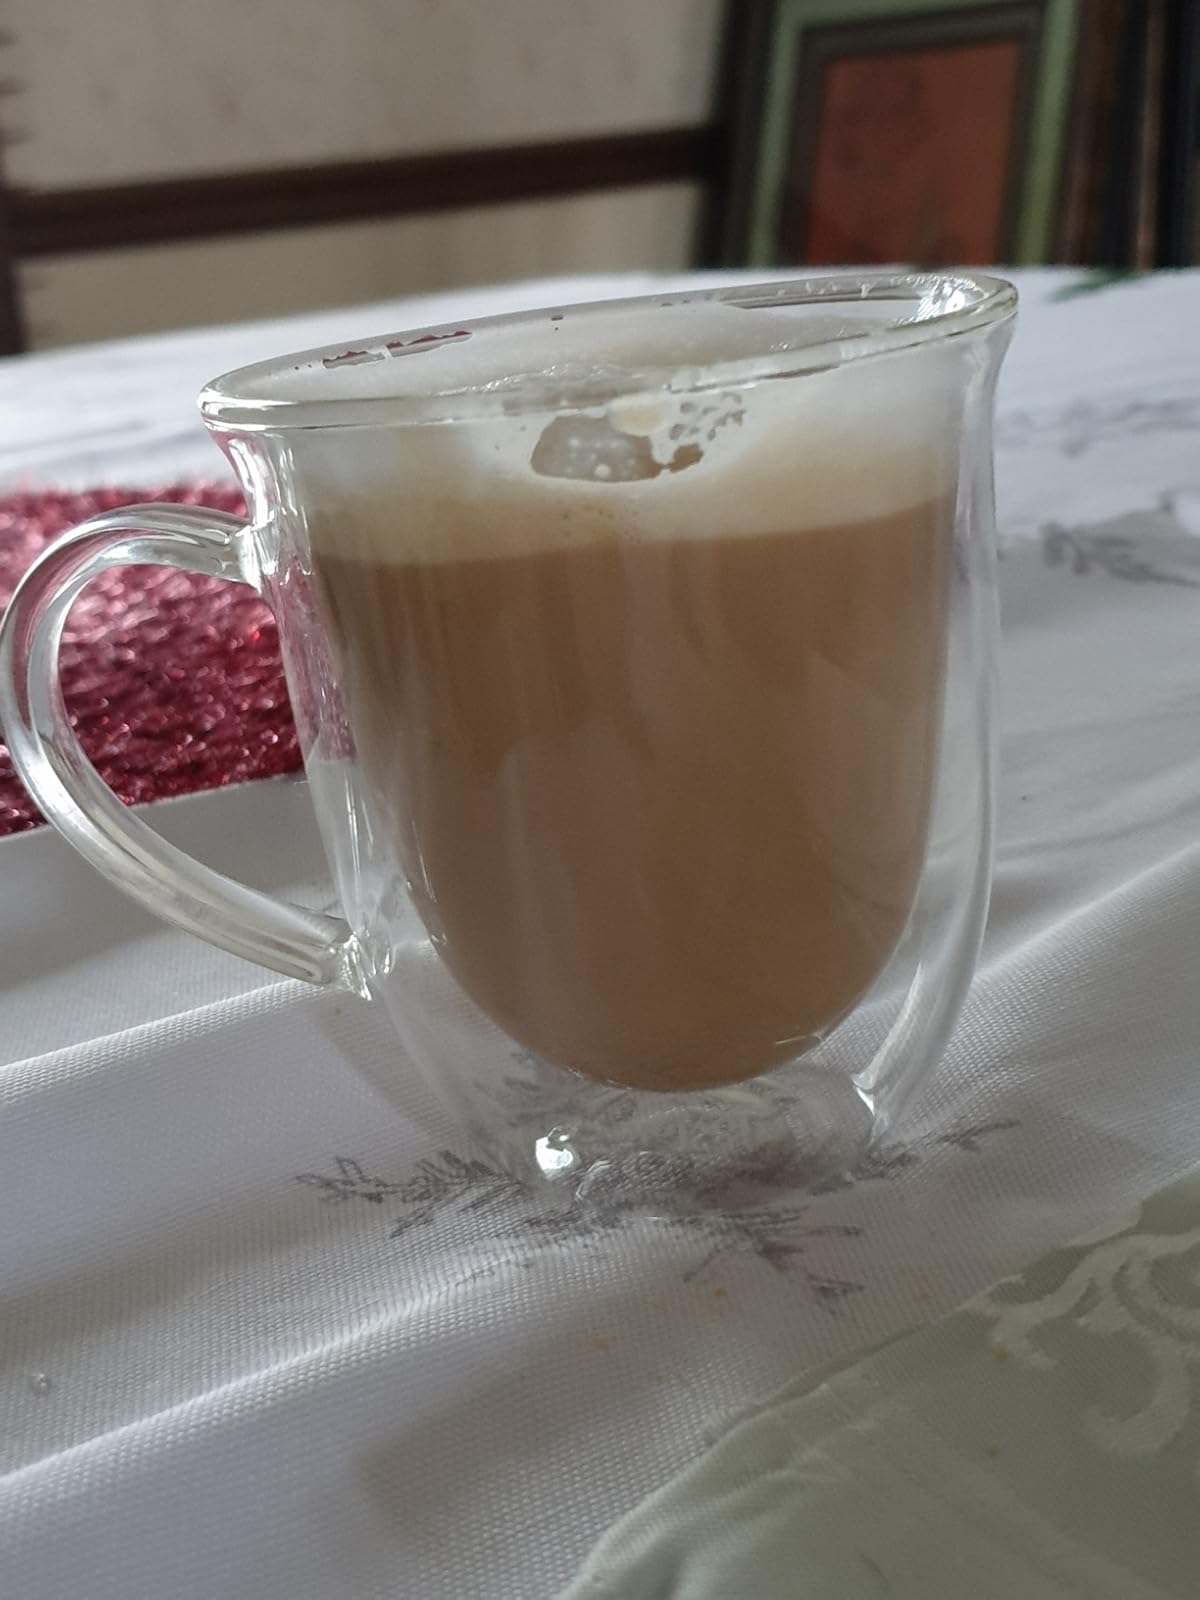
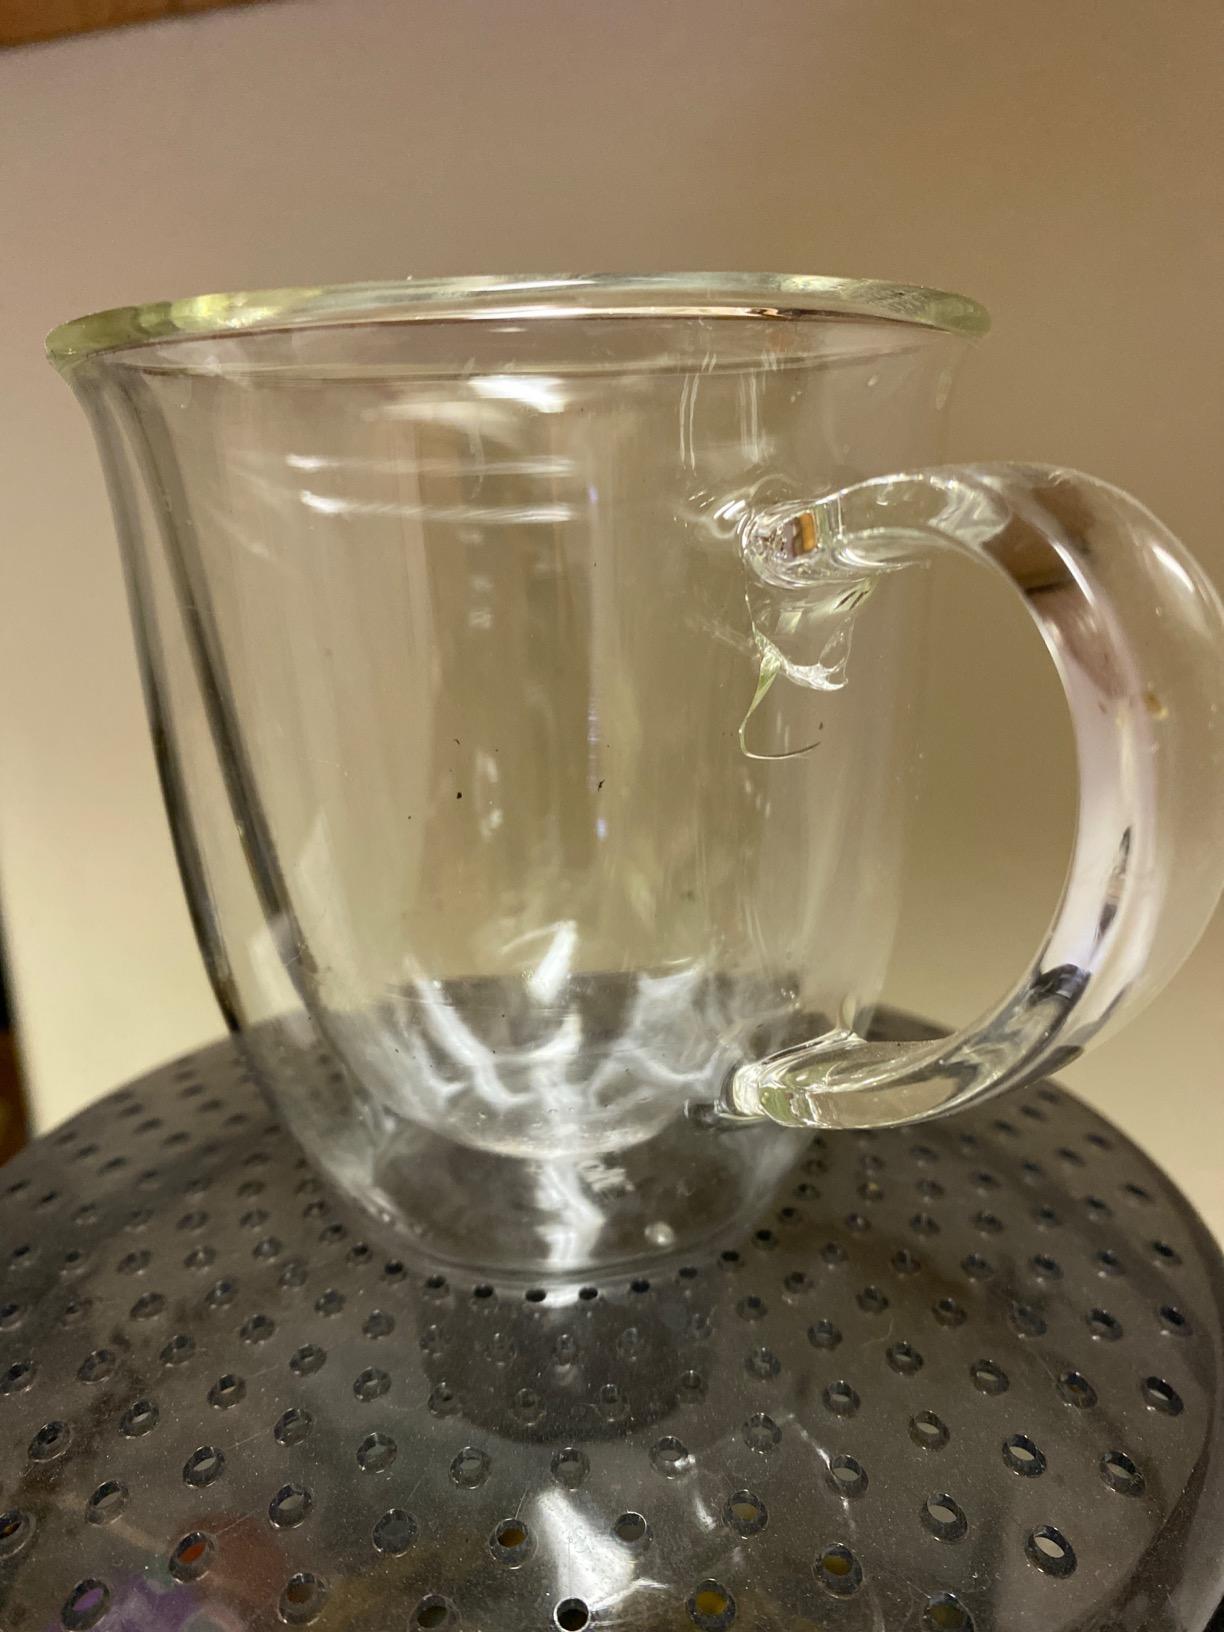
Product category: items_mug
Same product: yes